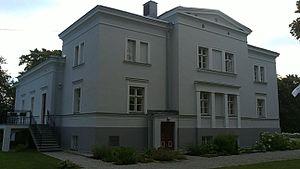
Saka est un village de la commune de Lüganuse du comté de Viru-Est en Estonie.